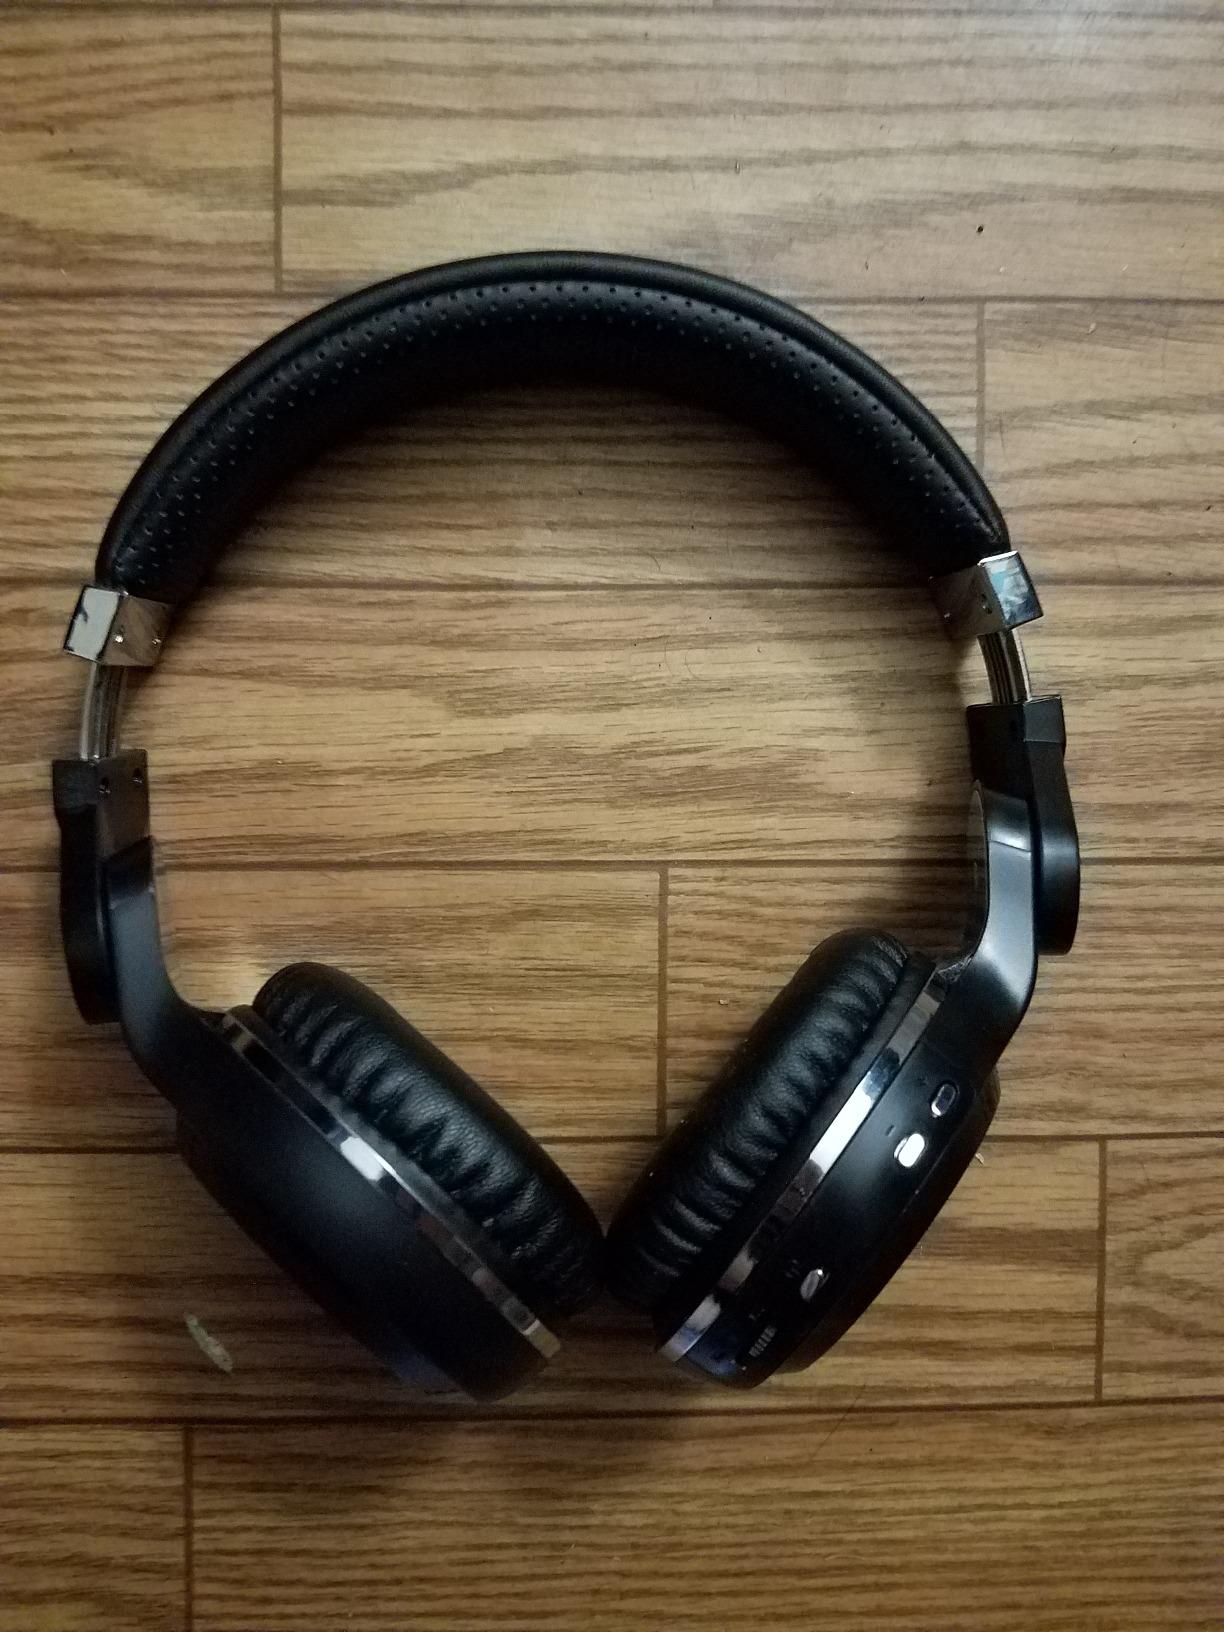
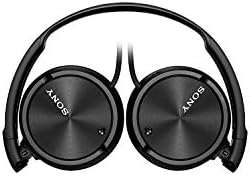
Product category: headphones
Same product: no